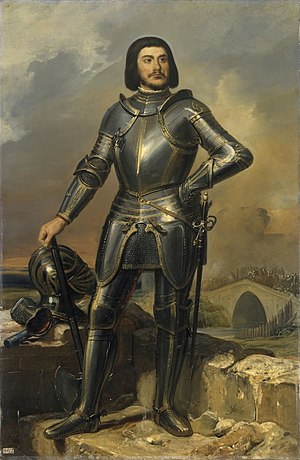
Gilles de Rais
Gilles de Rais var en fransk adelsmand og Jeanne d'Arcs soldaterkammerat. Han blev dømt for at tortere, voldtage og myrde snesevis, hvis ikke hundredvis af små børn, hvoraf hovedparten var drenge.